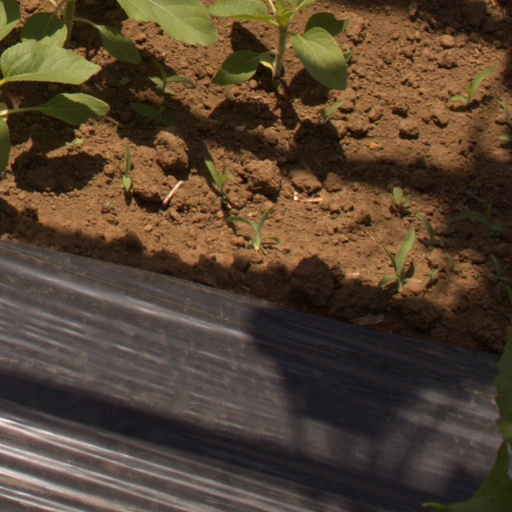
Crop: Jerusalem artichoke